Theodore O'Connor

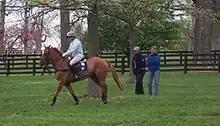
Karen O'Connor and Theodore O'Connor at the 2008 Rolex Kentucky Three Day Event

Theodore O'Connor (May 8, 1995 – May 28, 2008), nicknamed "Teddy," was a pony (though of horse phenotype) who competed internationally at the highest level of eventing. Ridden by Olympian Karen O'Connor, he performed exceedingly well at such events as the Rolex Kentucky Three Day and the Pan American Games. His success and small stature earned him the nickname "Super Pony."